Dana–Thomas House

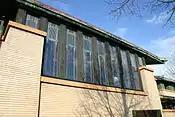
Exterior window detail

Susan Lawrence Dana (1862–1946) was an independent-minded woman and heiress to a substantial fortune, including silver mines in the Rocky Mountains. Widowed in 1900, Dana enjoyed complete control over her household and fortune. Eager to express her personality and become a leading philanthropic figure in Springfield, Dana decided to completely remodel her family's Italianate mansion located in the state capital's fashionable "Aristocracy Hill" neighborhood.